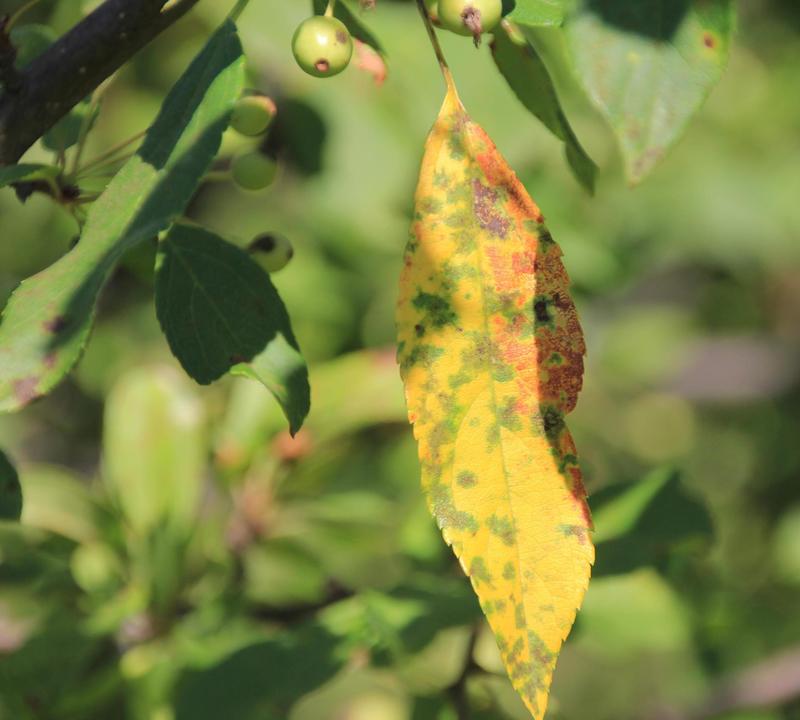
Labels: Apple Scab Leaf